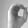
ASL letter: O